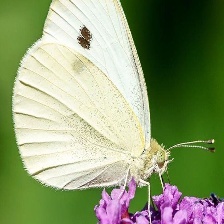
Species: CABBAGE WHITE
Butterfly family (ImageNet category): cabbage_butterfly